Fred Noonan

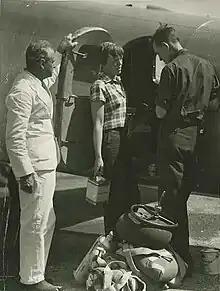
Noonan and Earhart prepare for the flight to Lae at Port Darwin, Australia on June 28, 1937

Over one month later, Earhart and Noonan began the second world flight attempt, this time leaving California in the opposite (eastward) direction. When Earhart made the announcement on May 30, she said she had originally "planned to be alone except for a navigator on the Pacific, where objectives were small islands on a vast ocean. Now I am taking Captain Noonan the whole distance to save time on occasion." Earhart characterized the pace of their 40-day, eastward trip from Burbank to New Guinea as "leisurely". As Noonan tracked the Electra's progress southward to San Juan, he and Earhart worked along together for the first time on the trip. Earhart made jotted comments that spoke rather dismissively of "Freddie," as he looked for a lighthouse and pointed out a partly submerged wreck off shore. Nonetheless, a growing admiration appeared in notations such as "6:35. We sight a reef. Freddie said we'd pass one at 6:40. Pretty good." and "Freddie says San Juan at 1:10 EST from white hankies of foam?" (an allusion to Noonan's ability to judge surface wind speed and direction from the appearance of the sea). Earhart's notes written later in the world flight refer to Noonan as "Fred" or "F.N.," never "Freddie". Contrary to belief, Noonan was not confined to the navigator's station in the rear cabin and able to communicate with Earhart only in notes passed forward over the fuel tanks by means of a bamboo pole; he spent much of his time in the cockpit with Earhart, clambering over the fuel tanks into the rear cabin only when he needed room to spread out a chart or use the lavatory, though they did communicate primarily in writing, due to the noise of the engines. After completing about 22,000 miles (35,000 km) of the journey, they took off from Lae on July 2, 1937, and headed for Howland Island. Their plan for the 18-hour-long flight was to reach the vicinity of Howland using Noonan's celestial navigation abilities and then find Howland by using radio signals transmitted by the U.S. Coast Guard cutter USCGC "Itasca".